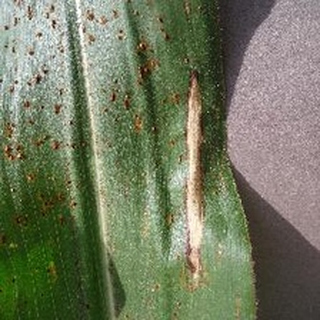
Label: corn_northern_leaf_blight